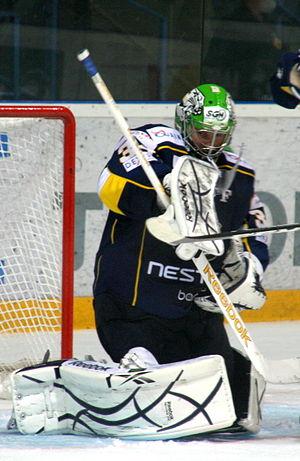
Lars Volden est un joueur de hockey sur glace norvégien. Il évolue au poste de gardien de but.